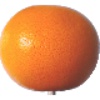
Label: Grapefruit Pink 1